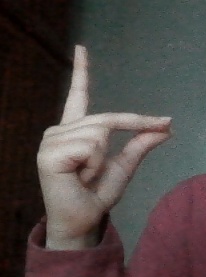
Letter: ta